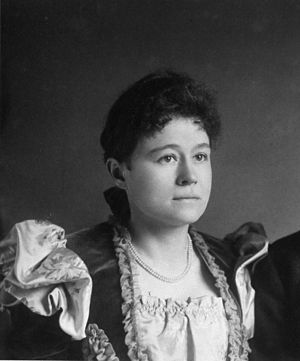
Eva Nansen / Karriere
Eva Nansen i 1897
Eva Helene Nansen var en berømt norsk mezzosoprasanger. Hun var også en pioner for skiløb for kvinder.